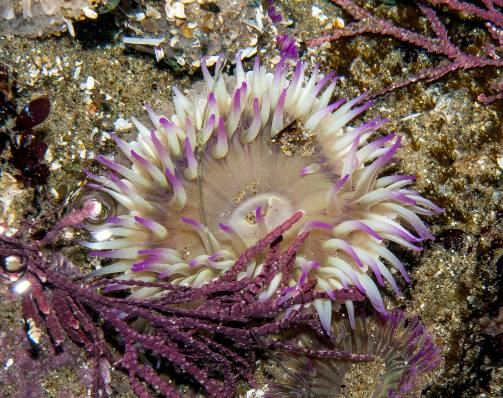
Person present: No